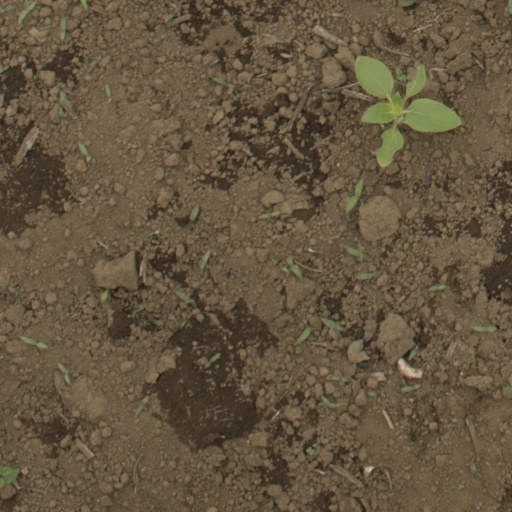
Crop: Jerusalem artichoke